Brandi Disterheft

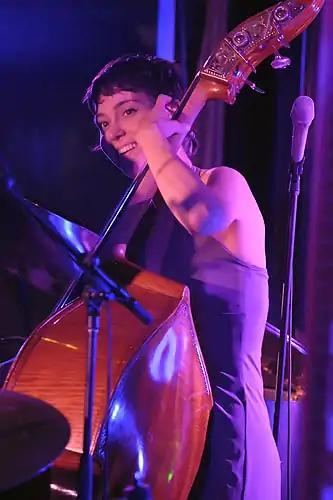
Brandi Disterheft, 2008

Born in Vancouver, British Columbia, Canada, Disterheft grew up in the District of North Vancouver, British Columbia where she attended Handsworth Secondary School. Upon graduation, she won scholarship to attend Humber College in Toronto, Ontario where she studied under Don Thompson.